Hupehsuchia

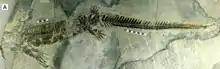
"Eretmorhipis" holotype

Classification of Hupehsuchia remains difficult because most of the derived characters exhibited in the clade that can be helpful in phylogenetic analyses are also present in other unrelated groups of secondarily aquatic reptiles, and the overall record of diapsids during the Late Permian-Early Triassic is relatively poor, making it difficult to find any closely related or ancestral taxa. Even higher level classification is difficult because many of the plesiomorphies that characterize such groups are absent in the highly derived, marine adapted hupehsuchians. For example, several characteristics suggest that Hupehsuchia belongs within Neodiapsida, but most of the derived characteristics that define the clade are absent or hard to distinguish in hupehsuchians, even though their ancestors may have possessed these characteristics at one point. Three derived characteristics of Neodiapsida are a reduced number of teeth on the pterygoid, an absence of teeth on the parasphenoid, and a lack of caniniform maxillary teeth, but none of these apply to hupehsuchians because they lack teeth altogether. Many derived characteristics that define neodiapsids regard the limbs and girdles, but these characteristics are not seen in marine reptiles because the limbs and girdles are too highly modified. Many characteristics of the skull cannot be seen in hupehsuchians due to poor preservation of remains. Therefore, any placement of Hupehsuchia within Neodiapsida remains tentative until more specimens are found.